Barron Hilton

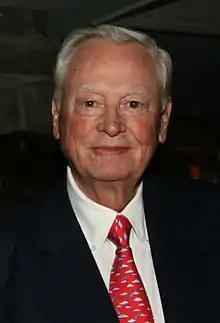
Hilton in 2007

On the hotel front, in 1975 Hilton sold a 50 percent interest in six of the company's largest hotels to Prudential Insurance Company for $83 million. He took a leaseback to manage the properties, collecting lucrative management fees and a percentage of their gross profits. Perhaps more importantly, the sale proved that these hotels were worth double their book value, demonstrating the underlying value of the company's real estate holdings. The transaction also enhanced the value of the stock held by every HHC shareholder. Hilton used the proceeds to pay down high interest debt, and repurchase 20 percent of the company's stock—all at market rate—which was still trading well below the company's book value.